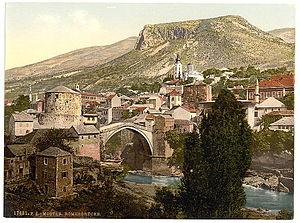
Mostar est une ville de Bosnie-Herzégovine située dans le canton d'Herzégovine-Neretva et dans la fédération de Bosnie-et-Herzégovine. Selon les premiers résultats du recensement bosnien de 2013, la ville intra muros compte 65 286 habitants et sa zone métropolitaine, appelée Grad Mostar, 113 169.